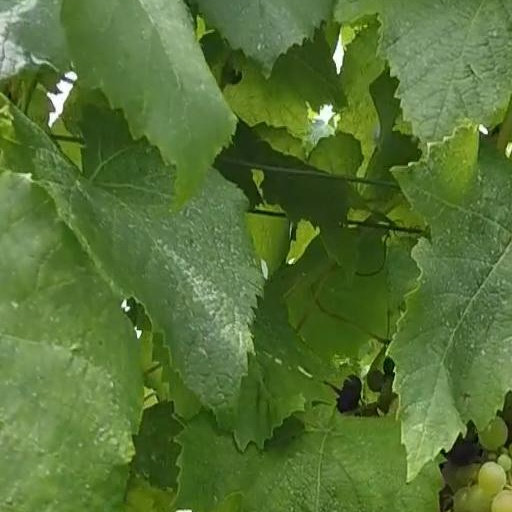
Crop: grape